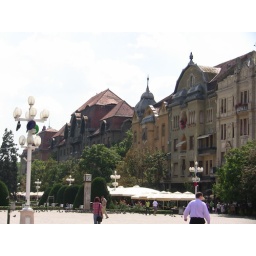
We were walking to a restaurant and I saw this wall of buildings. They were fucking gorgeous in person.